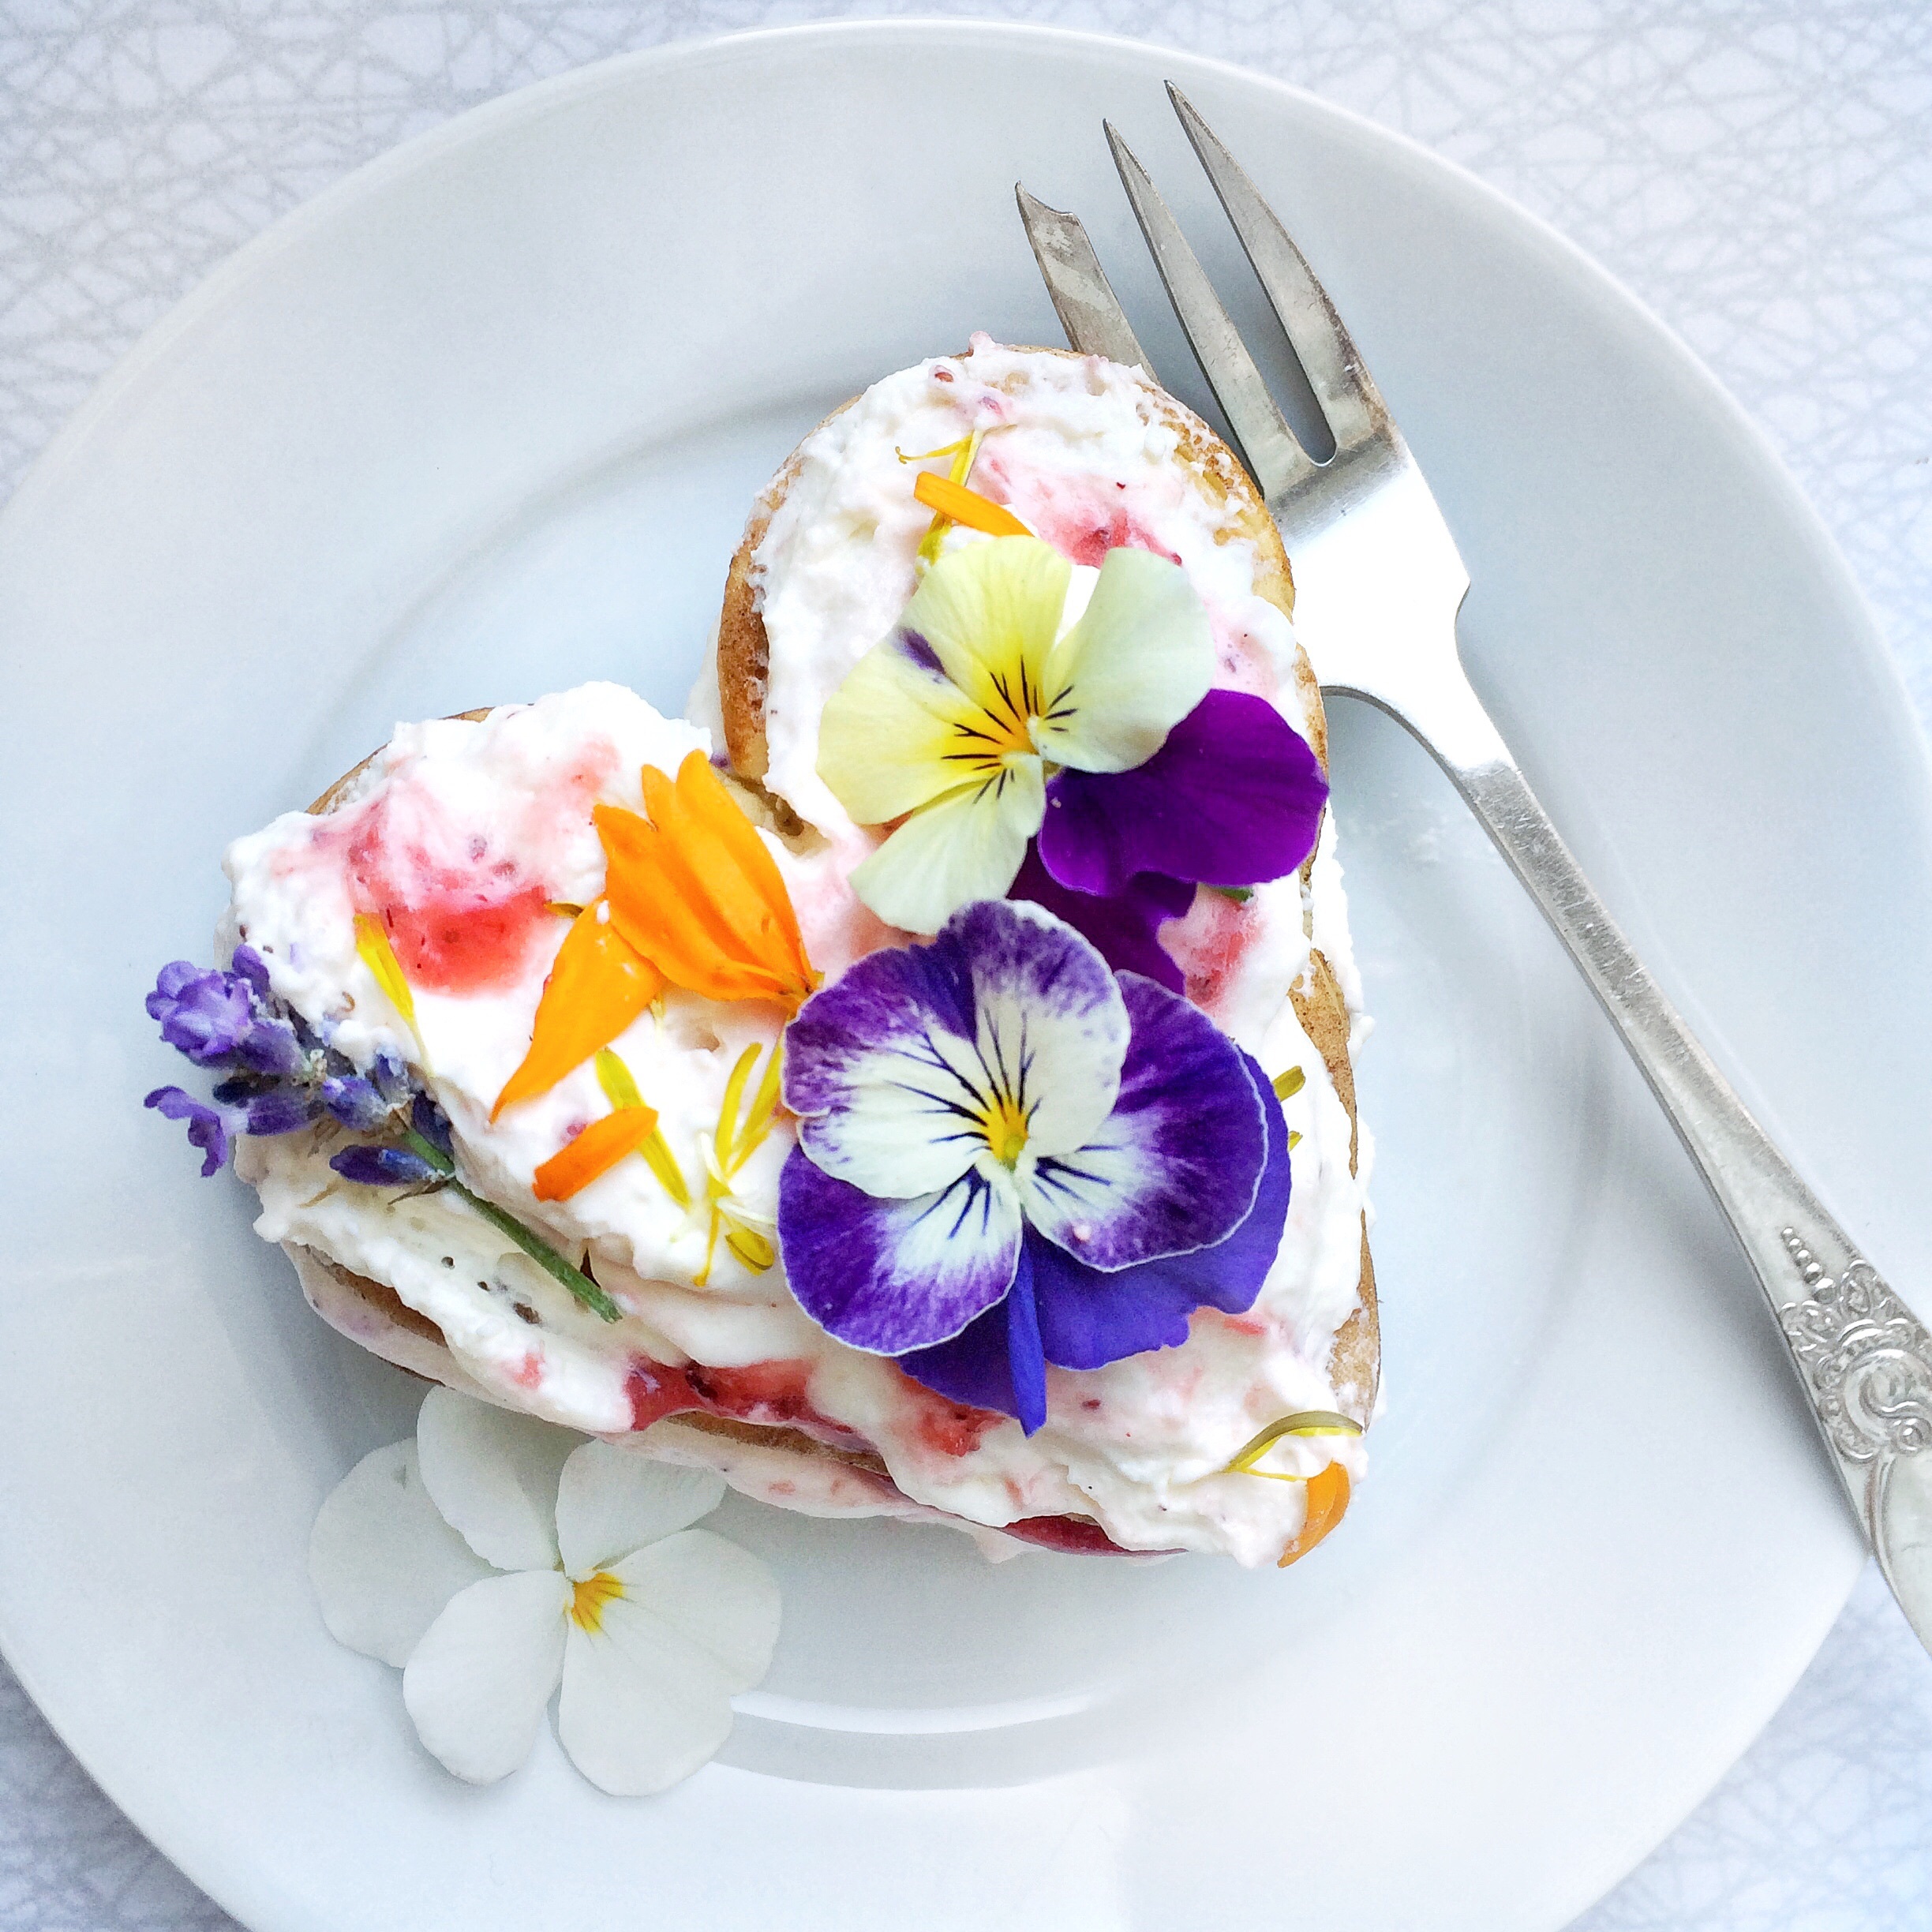
plant, flower, petal, love, heart, dish, food, produce, breakfast, pancake, flowers, pansies, organic, pfannkuchen, brunch, valentine's day, kologisch, flowering plant, flower bouquet, pancakes, dishware, griddle, platelets, american pancakes, eierkuchen, atbara flowers, flower in food, pens e, land plant